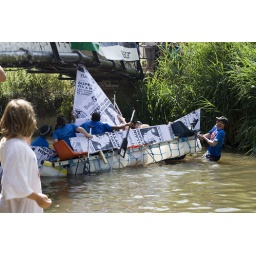
First thing to do when planning your paper boat is to make sure it will fit under bridges!